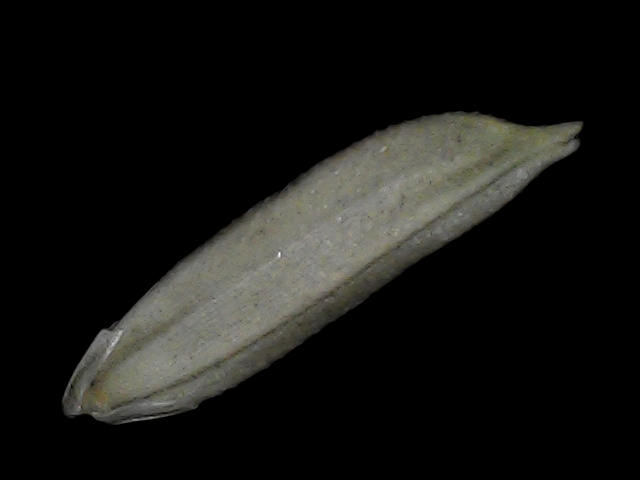
Rice variety: Bd57